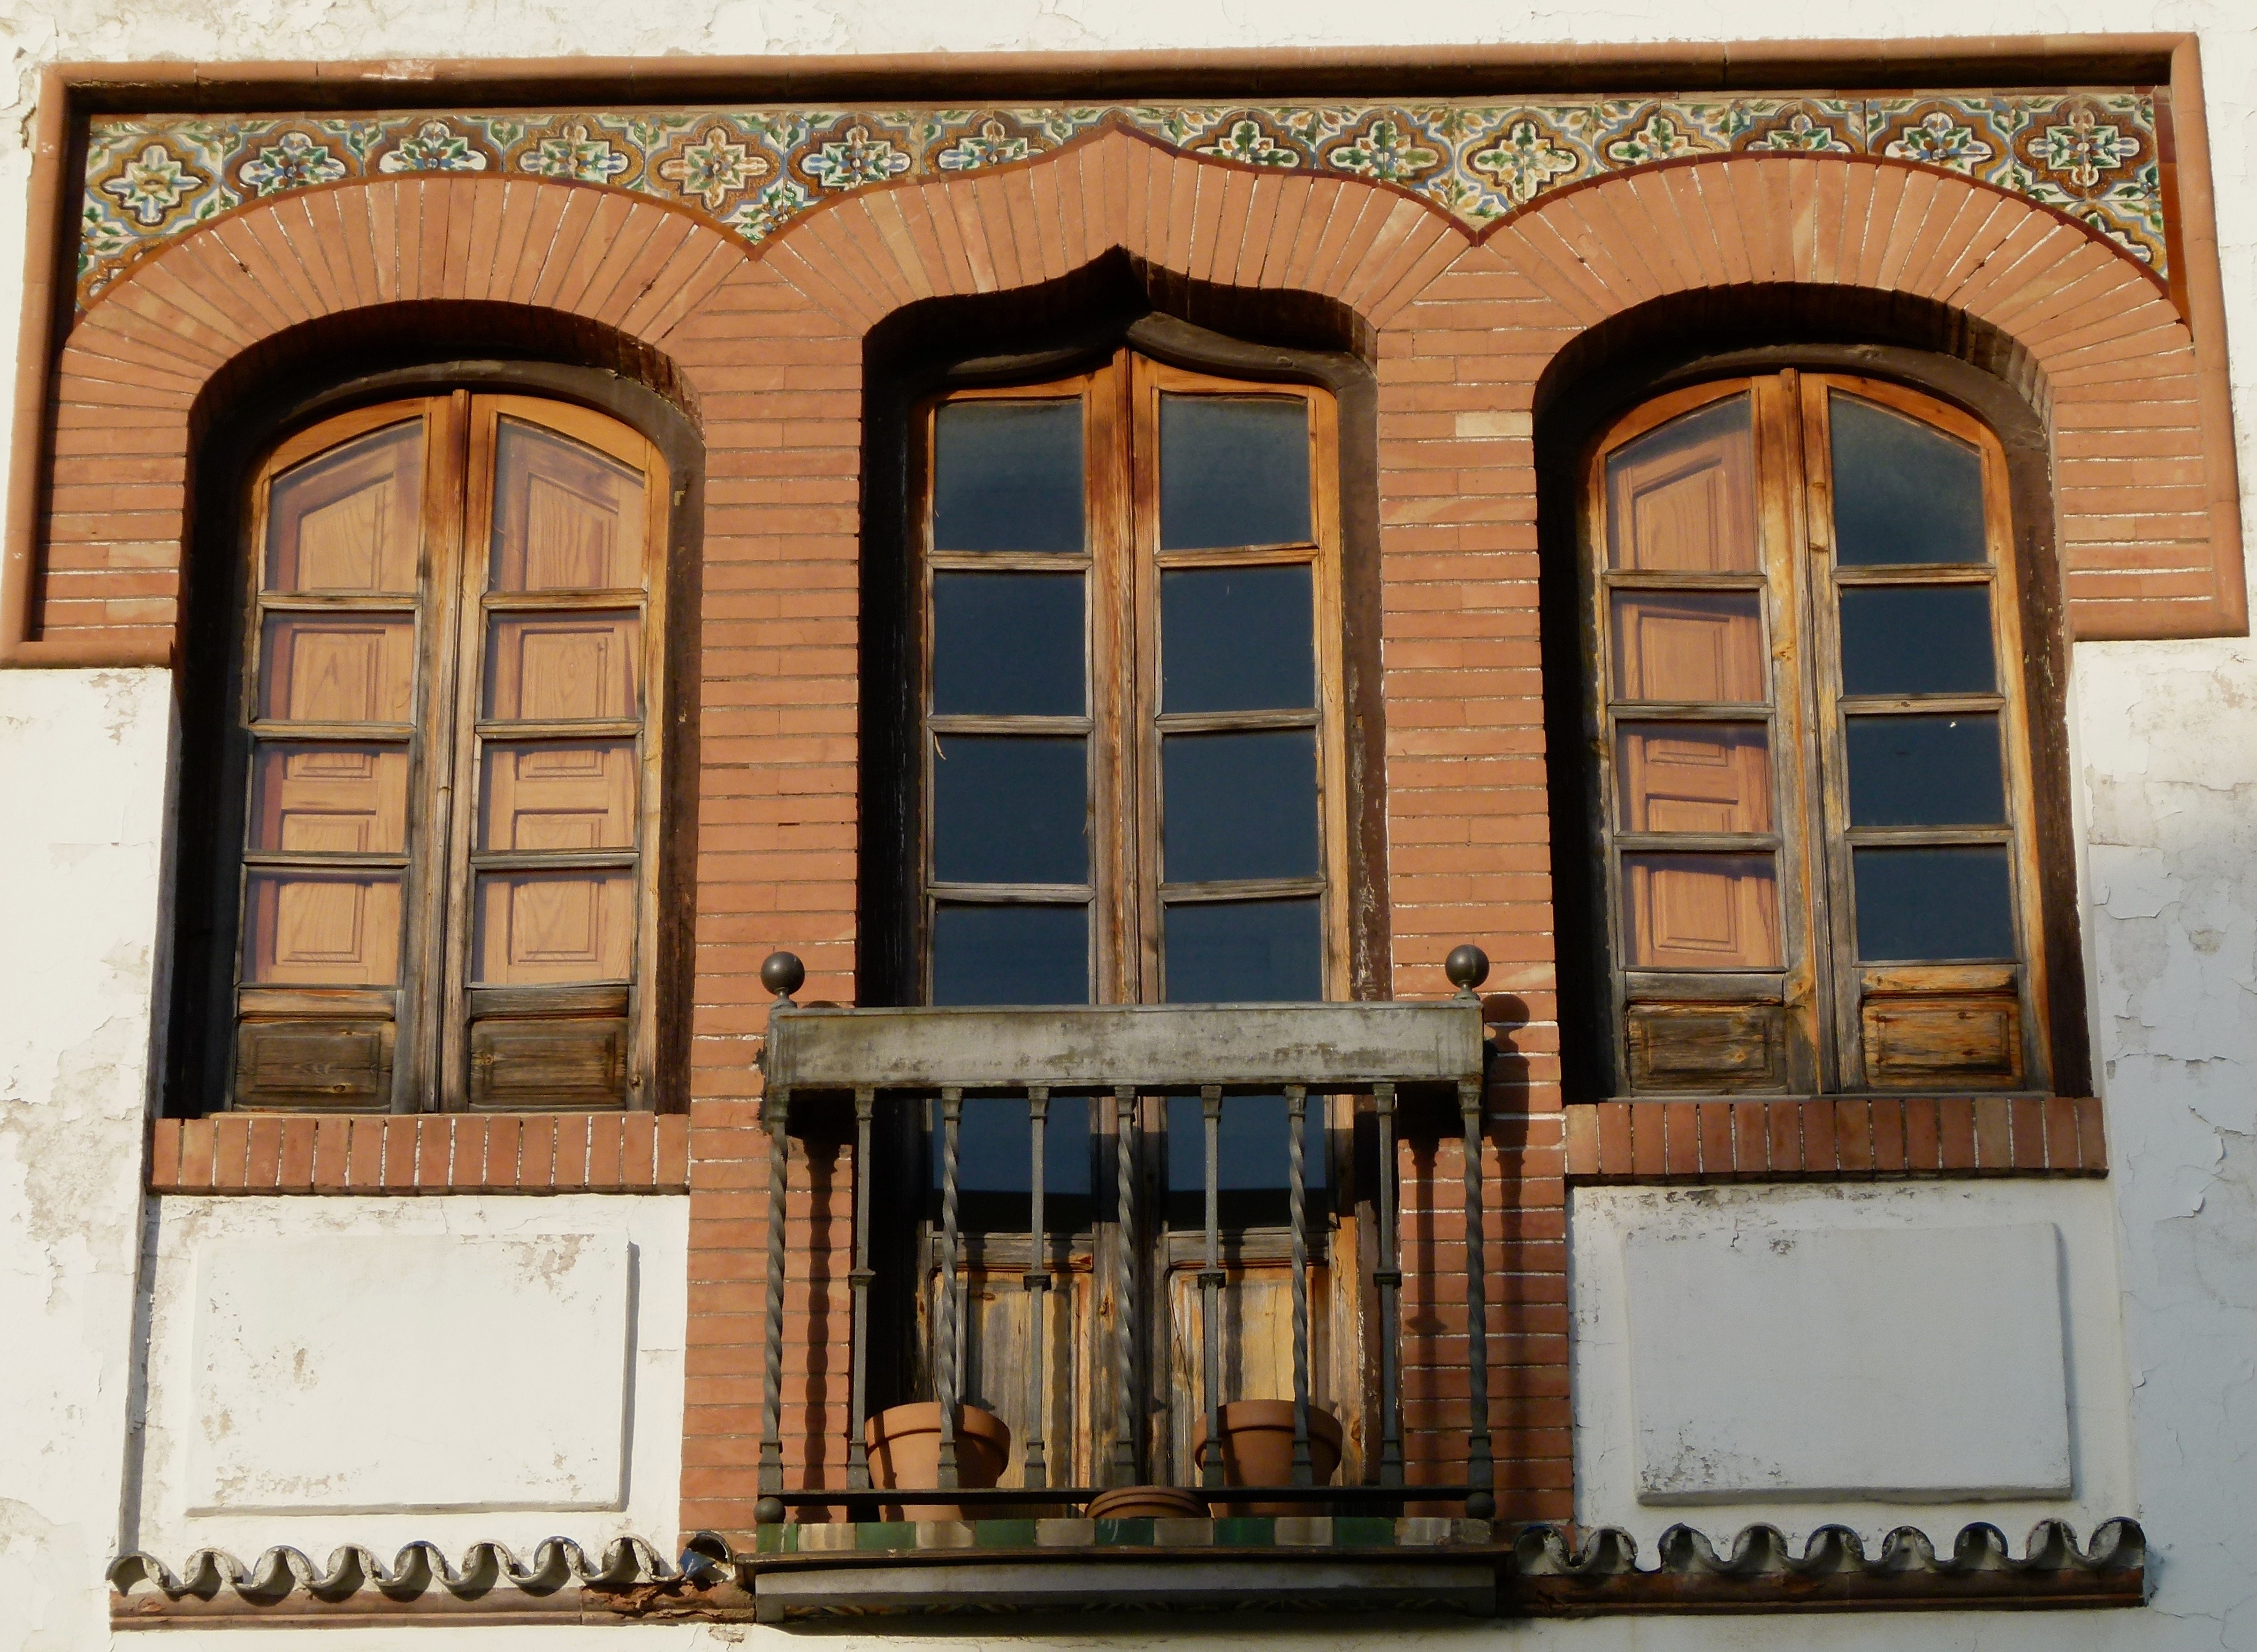
architecture, wood, mansion, house, window, building, rail, home, wall, stone, balcony, arch, railing, facade, brick, door, interior design, spain, design, windows, picture frame, style, estate, cordoba